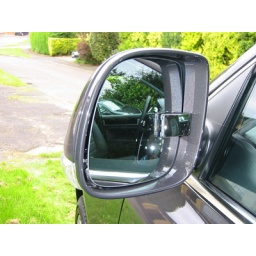
Both door mirrors have the optional safety overtaking mirrors giving complete vision around the car.